Upper Market Square (Görlitz)

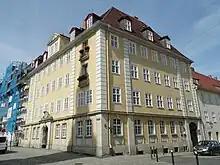
Fleischer street 30, destroyed in war, rebuild in 1953/54

The funeral home "Zum Frieden", founded in 1893 by Marie Ullrich (née Opitz) and her husband Oskar Ullrich, was taken over in 1914 by Max Opitz, the son of the founder. In 1936, he had the facade of the company's headquarters at house No.15 redesigned according to the taste of the times by the Görlitz sculptor Heinz Grunwald. He used local handcrafts and local materials and provided the facade with glazed red-brown clinker bricks. He placed a larger-than-life mourning female figure on a ledge at first-floor level between the two entrances to the Ullrich Funeral Home. To the left of the funeral service's shop window, a bronze relief with figures from the local legend of the Night Blacksmith was placed at eye level. The blacksmith of the legend lived and worked in house No.14. The glossy red-brown clinkered facade is an idiosyncratic eye-catcher on the northwest side of the square.